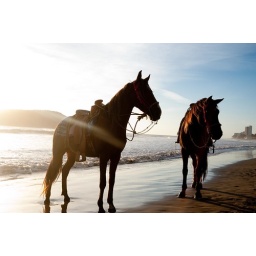
Two horses bathed in early evening light on the beach in Mazatlan, Mexico, on March 26, 2009. ottopixel.com